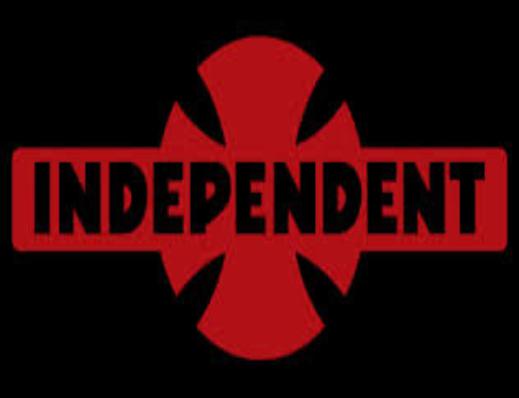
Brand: Independent Truck
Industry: Clothes